Carlton W. Fulford Jr.

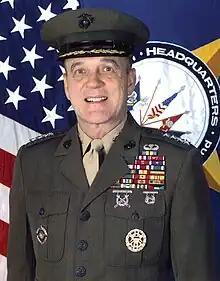
General Carlton W. Fulford Jr.

Carlton W. Fulford Jr. (born May 11, 1944) is a retired United States Marine Corps four-star general who served as Deputy Commander in Chief, United States European Command (DCINCEUR) from 2000 to 2002.